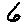
Label: 6